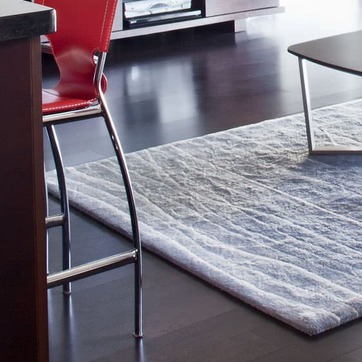
Material: carpet